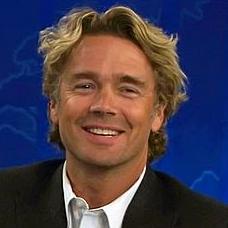
Age: 46